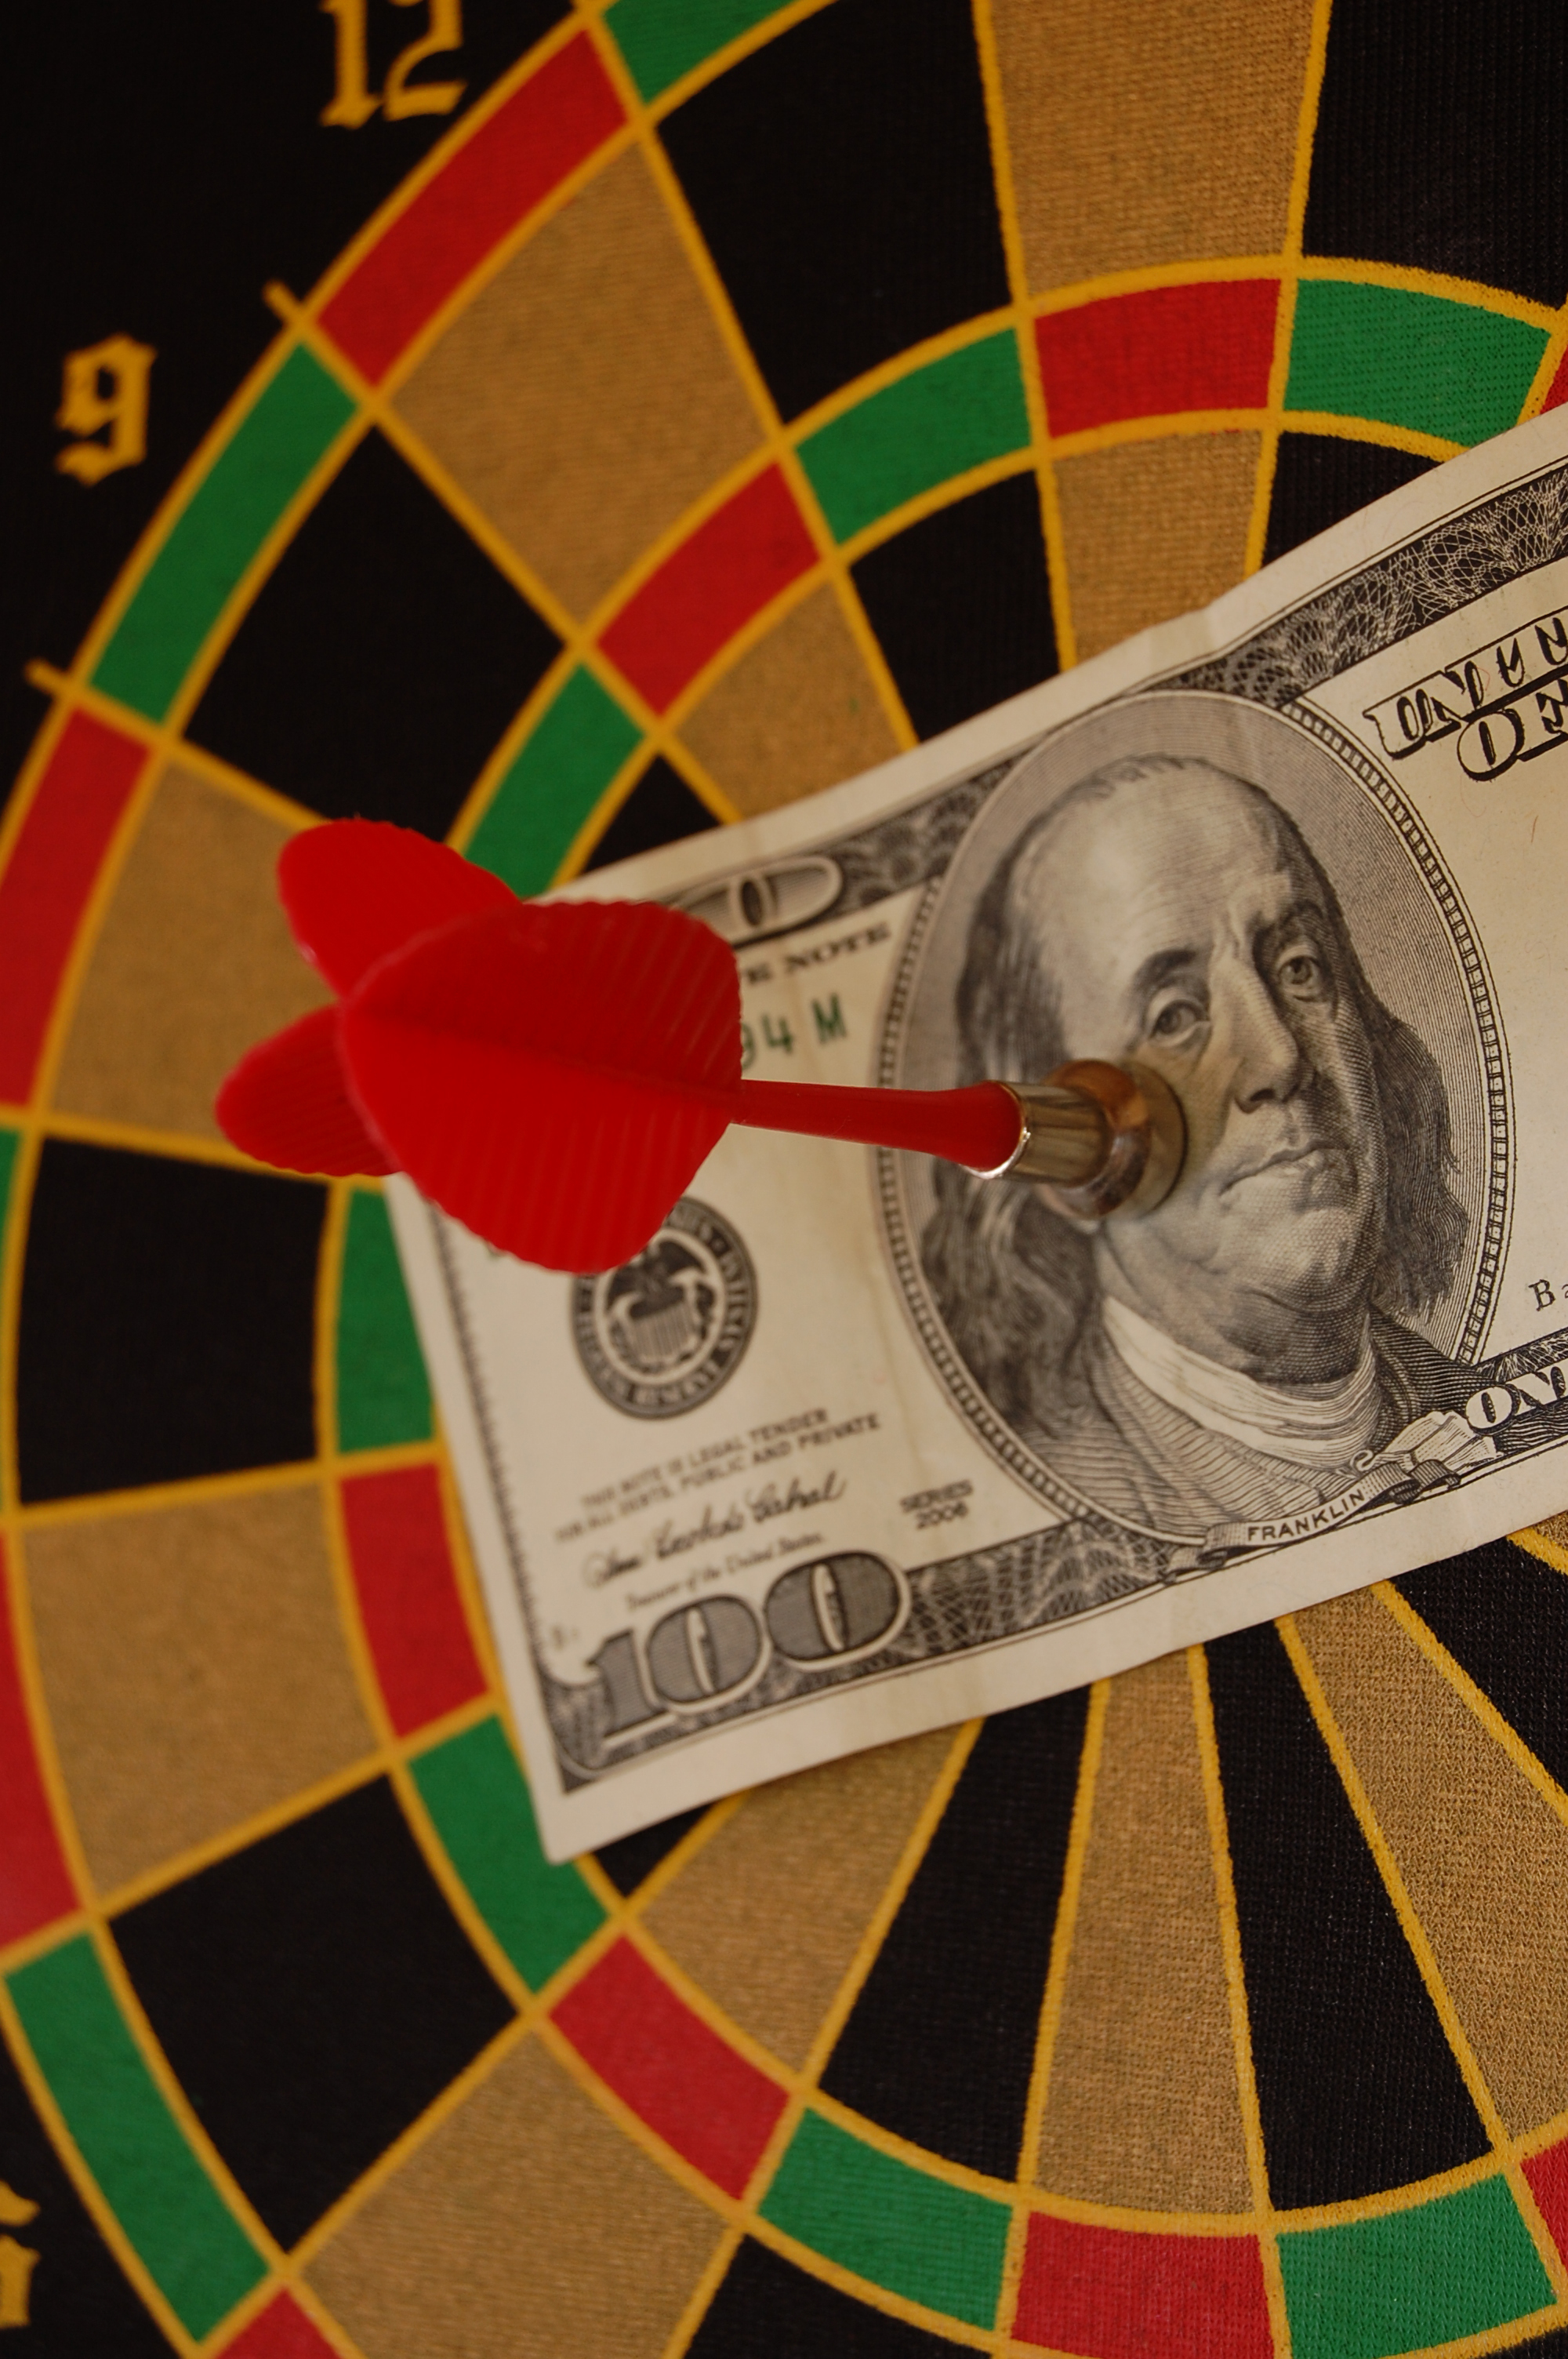
luck, dollars, darts, lottery, chance, target, money, accuracy, dexterity, game, business, strategy, entrepreneurship, risk, excitement, intrigue, one hundred dollars, dedication, purpose, casino, betting, yellow, art, circle, pattern, graphic design, recreation, modern art, font